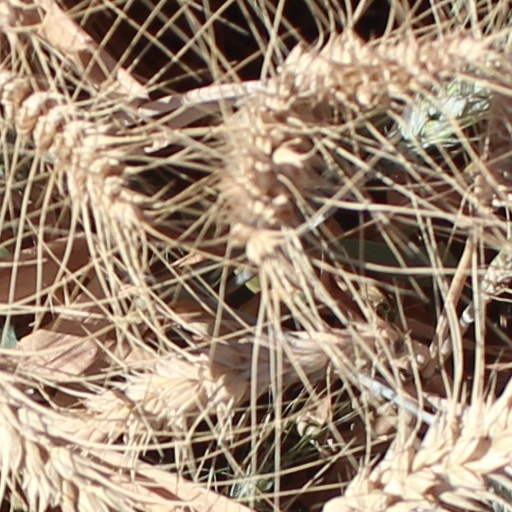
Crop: wheat